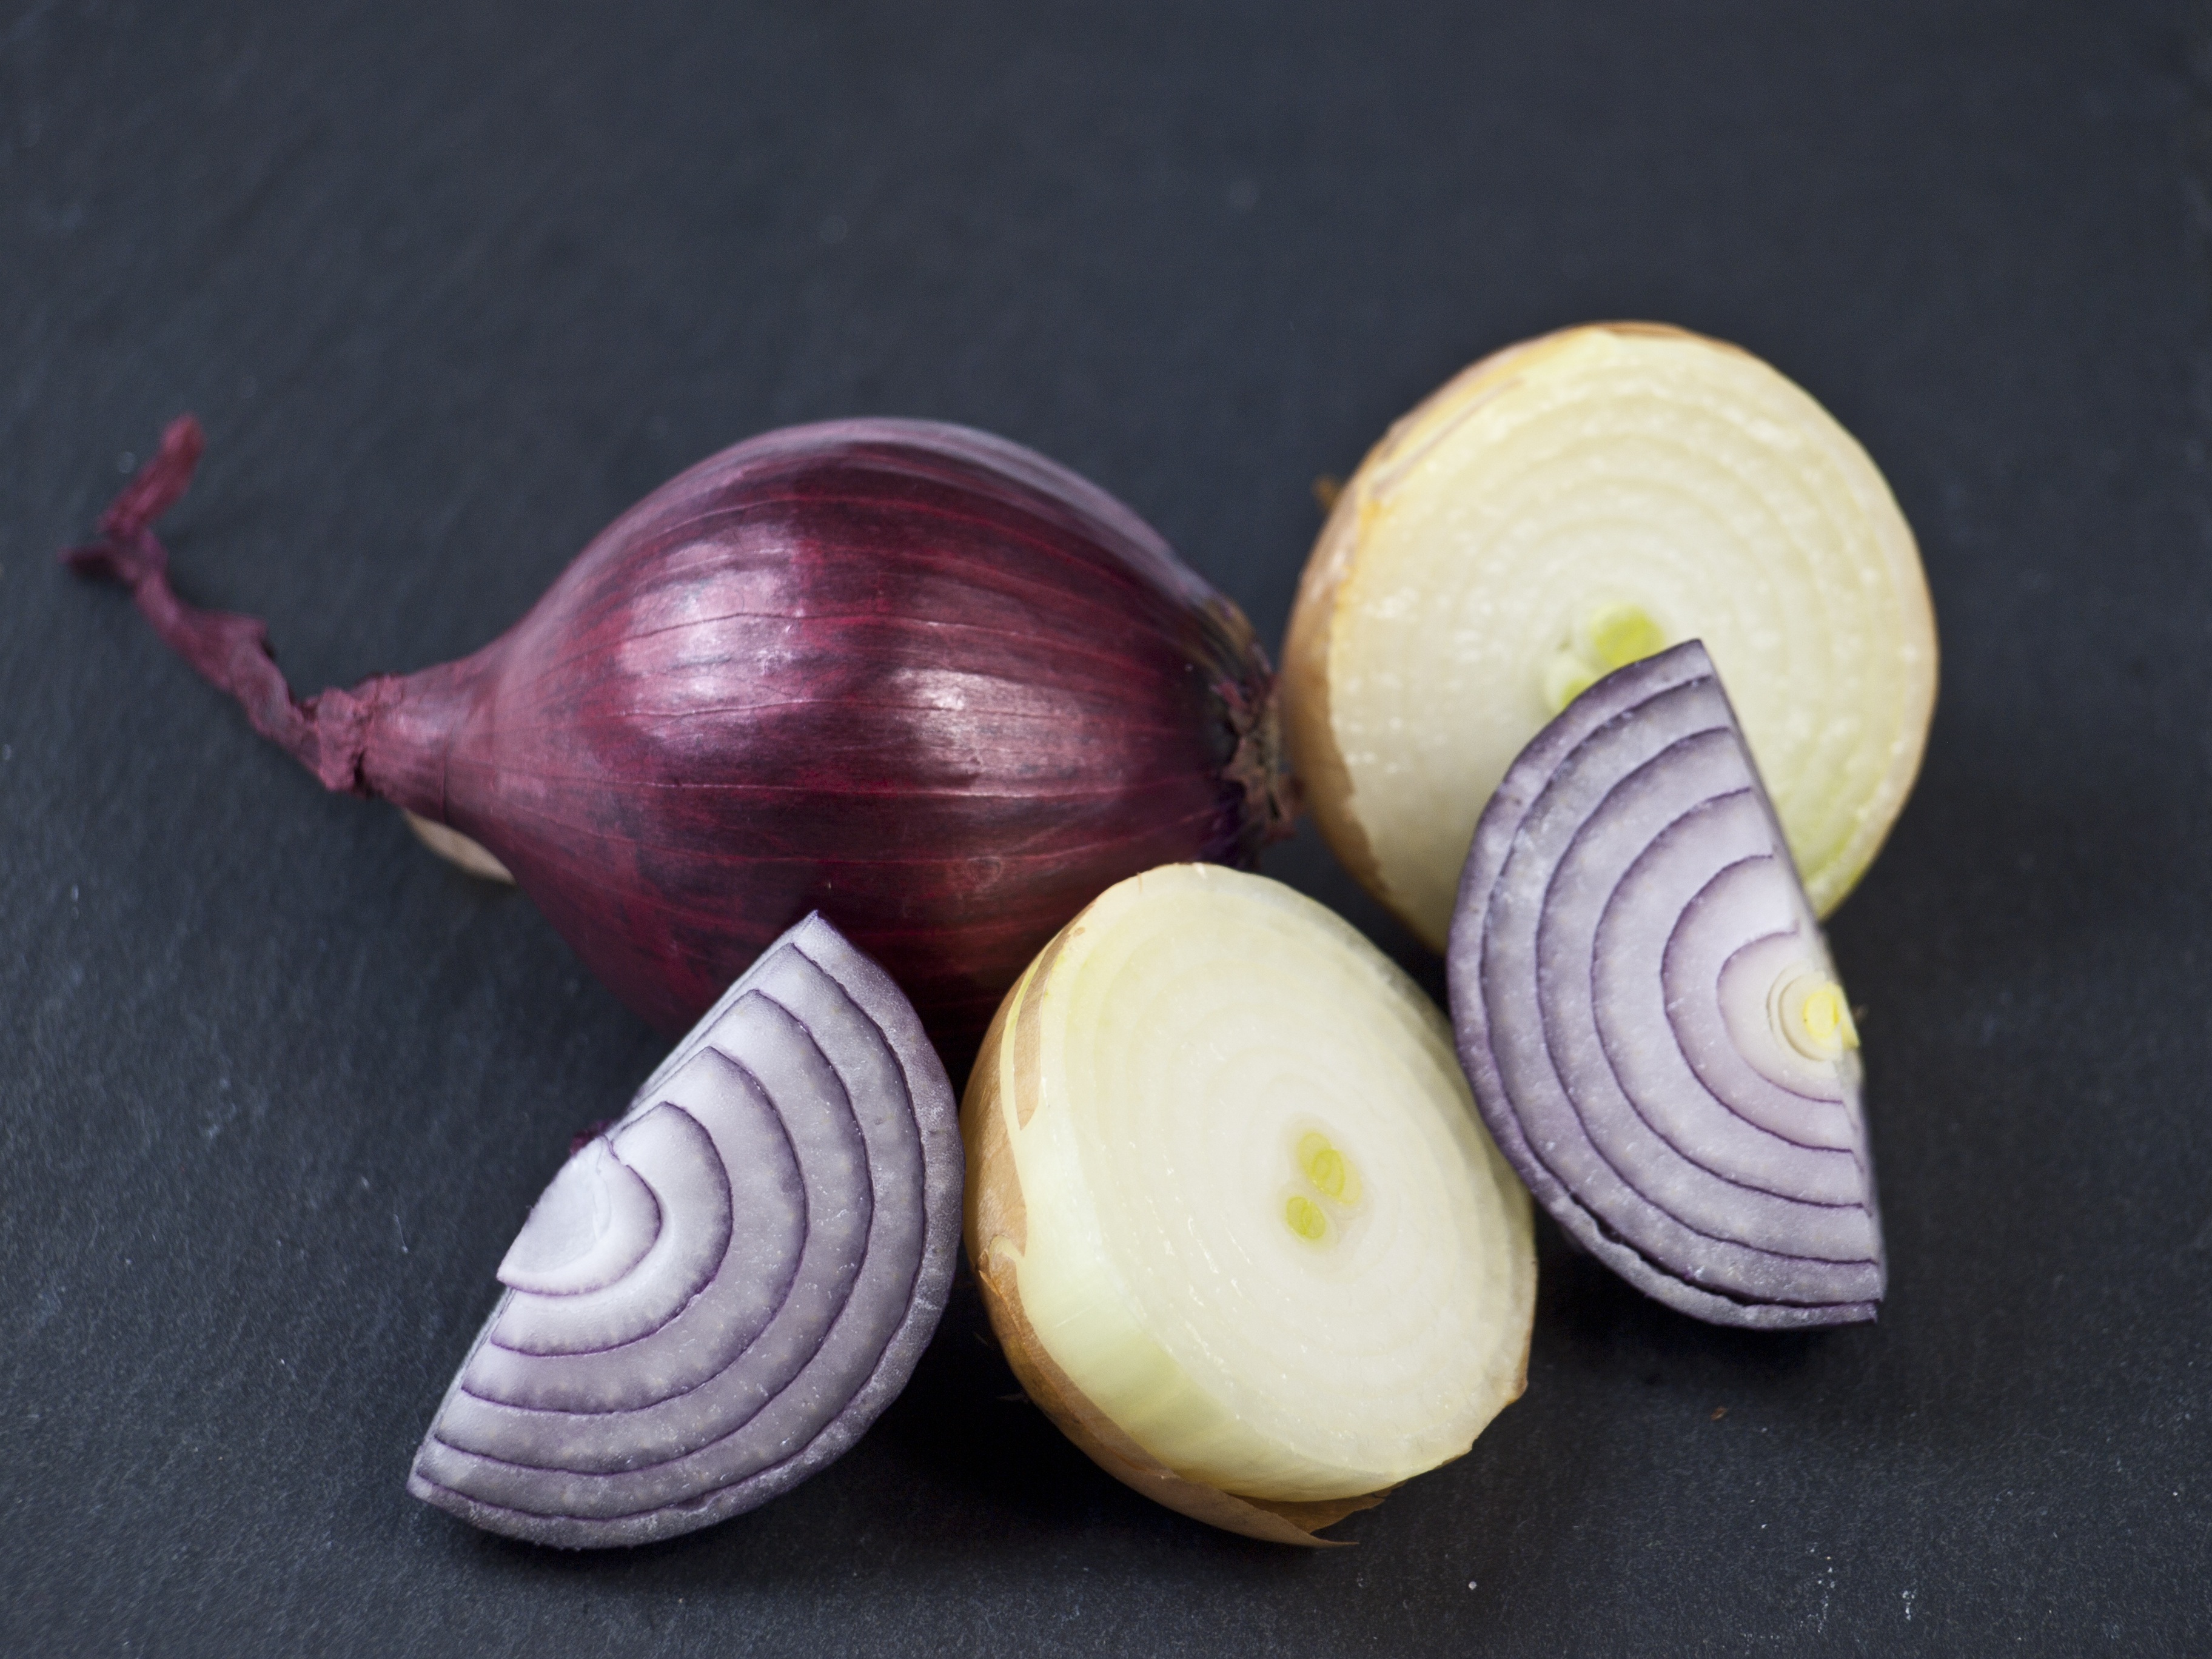
plant, white, flower, purple, petal, food, spring, red, produce, vegetable, eat, onion, pesto, nutrition, vegetables, onions, flowering plant, shallot, red onion, land plant, onion genus